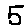
Label: 5